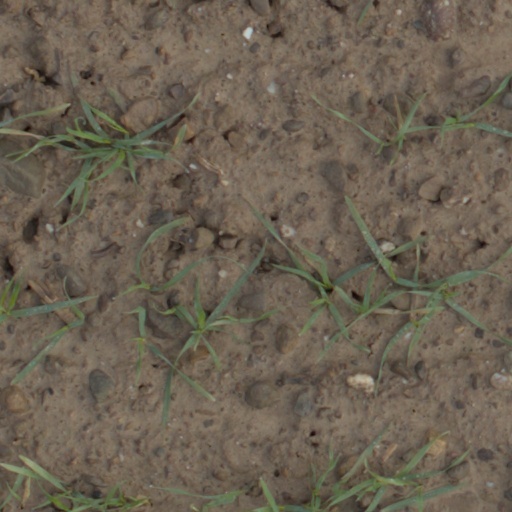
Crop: wheat